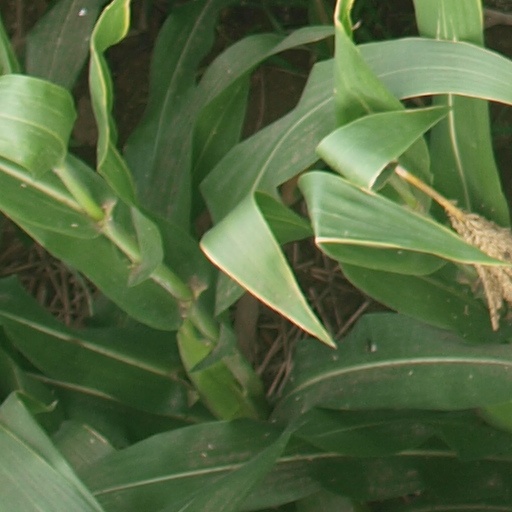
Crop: maize; corn